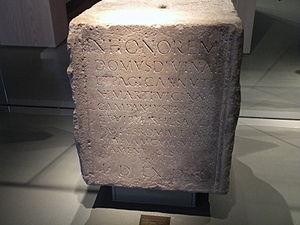
Base avec inscription dédiée à Mars Vicinnus, trouvée en 1896 au fond d'une cour basse d'une des maisons formant le côté Sud de la place des Lices(cf. Bulletin et mémoires de la Société archéologique du département d'Ille-et-Vilaine, 26, 1897), à quelques mètres des découvertes faites lors des travaux de construction des nouveaux bâtiments du Bazar Parisien, en 1890.
Bruz est une commune française de la région Bretagne, située dans le département d’Ille-et-Vilaine.
La Vilaine est un fleuve de l’ouest de la France, en Bretagne. Elle prend sa source à l’ouest du département de la Mayenne avant de traverser l’Ille-et-Vilaine d’est en ouest puis du nord au sud après Rennes. Elle se jette dans l’océan Atlantique entre les communes de Arzal et de Pénestin toutes deux dans le département du Morbihan.